Corthoon

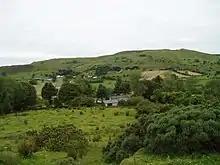
Corthoon looking West to Brackary More

The Owenbeg river forms a boundary on the west with Brackary More and Brackary Beg. The Owenbeg river joins the Owenmore river in Manorhamilton. The Owenmore is a tributary of the Bonet river, one of the major rivers of North Leitrim which has its headwaters in Glenade Lough and drains into Lough Gill in County Sligo.